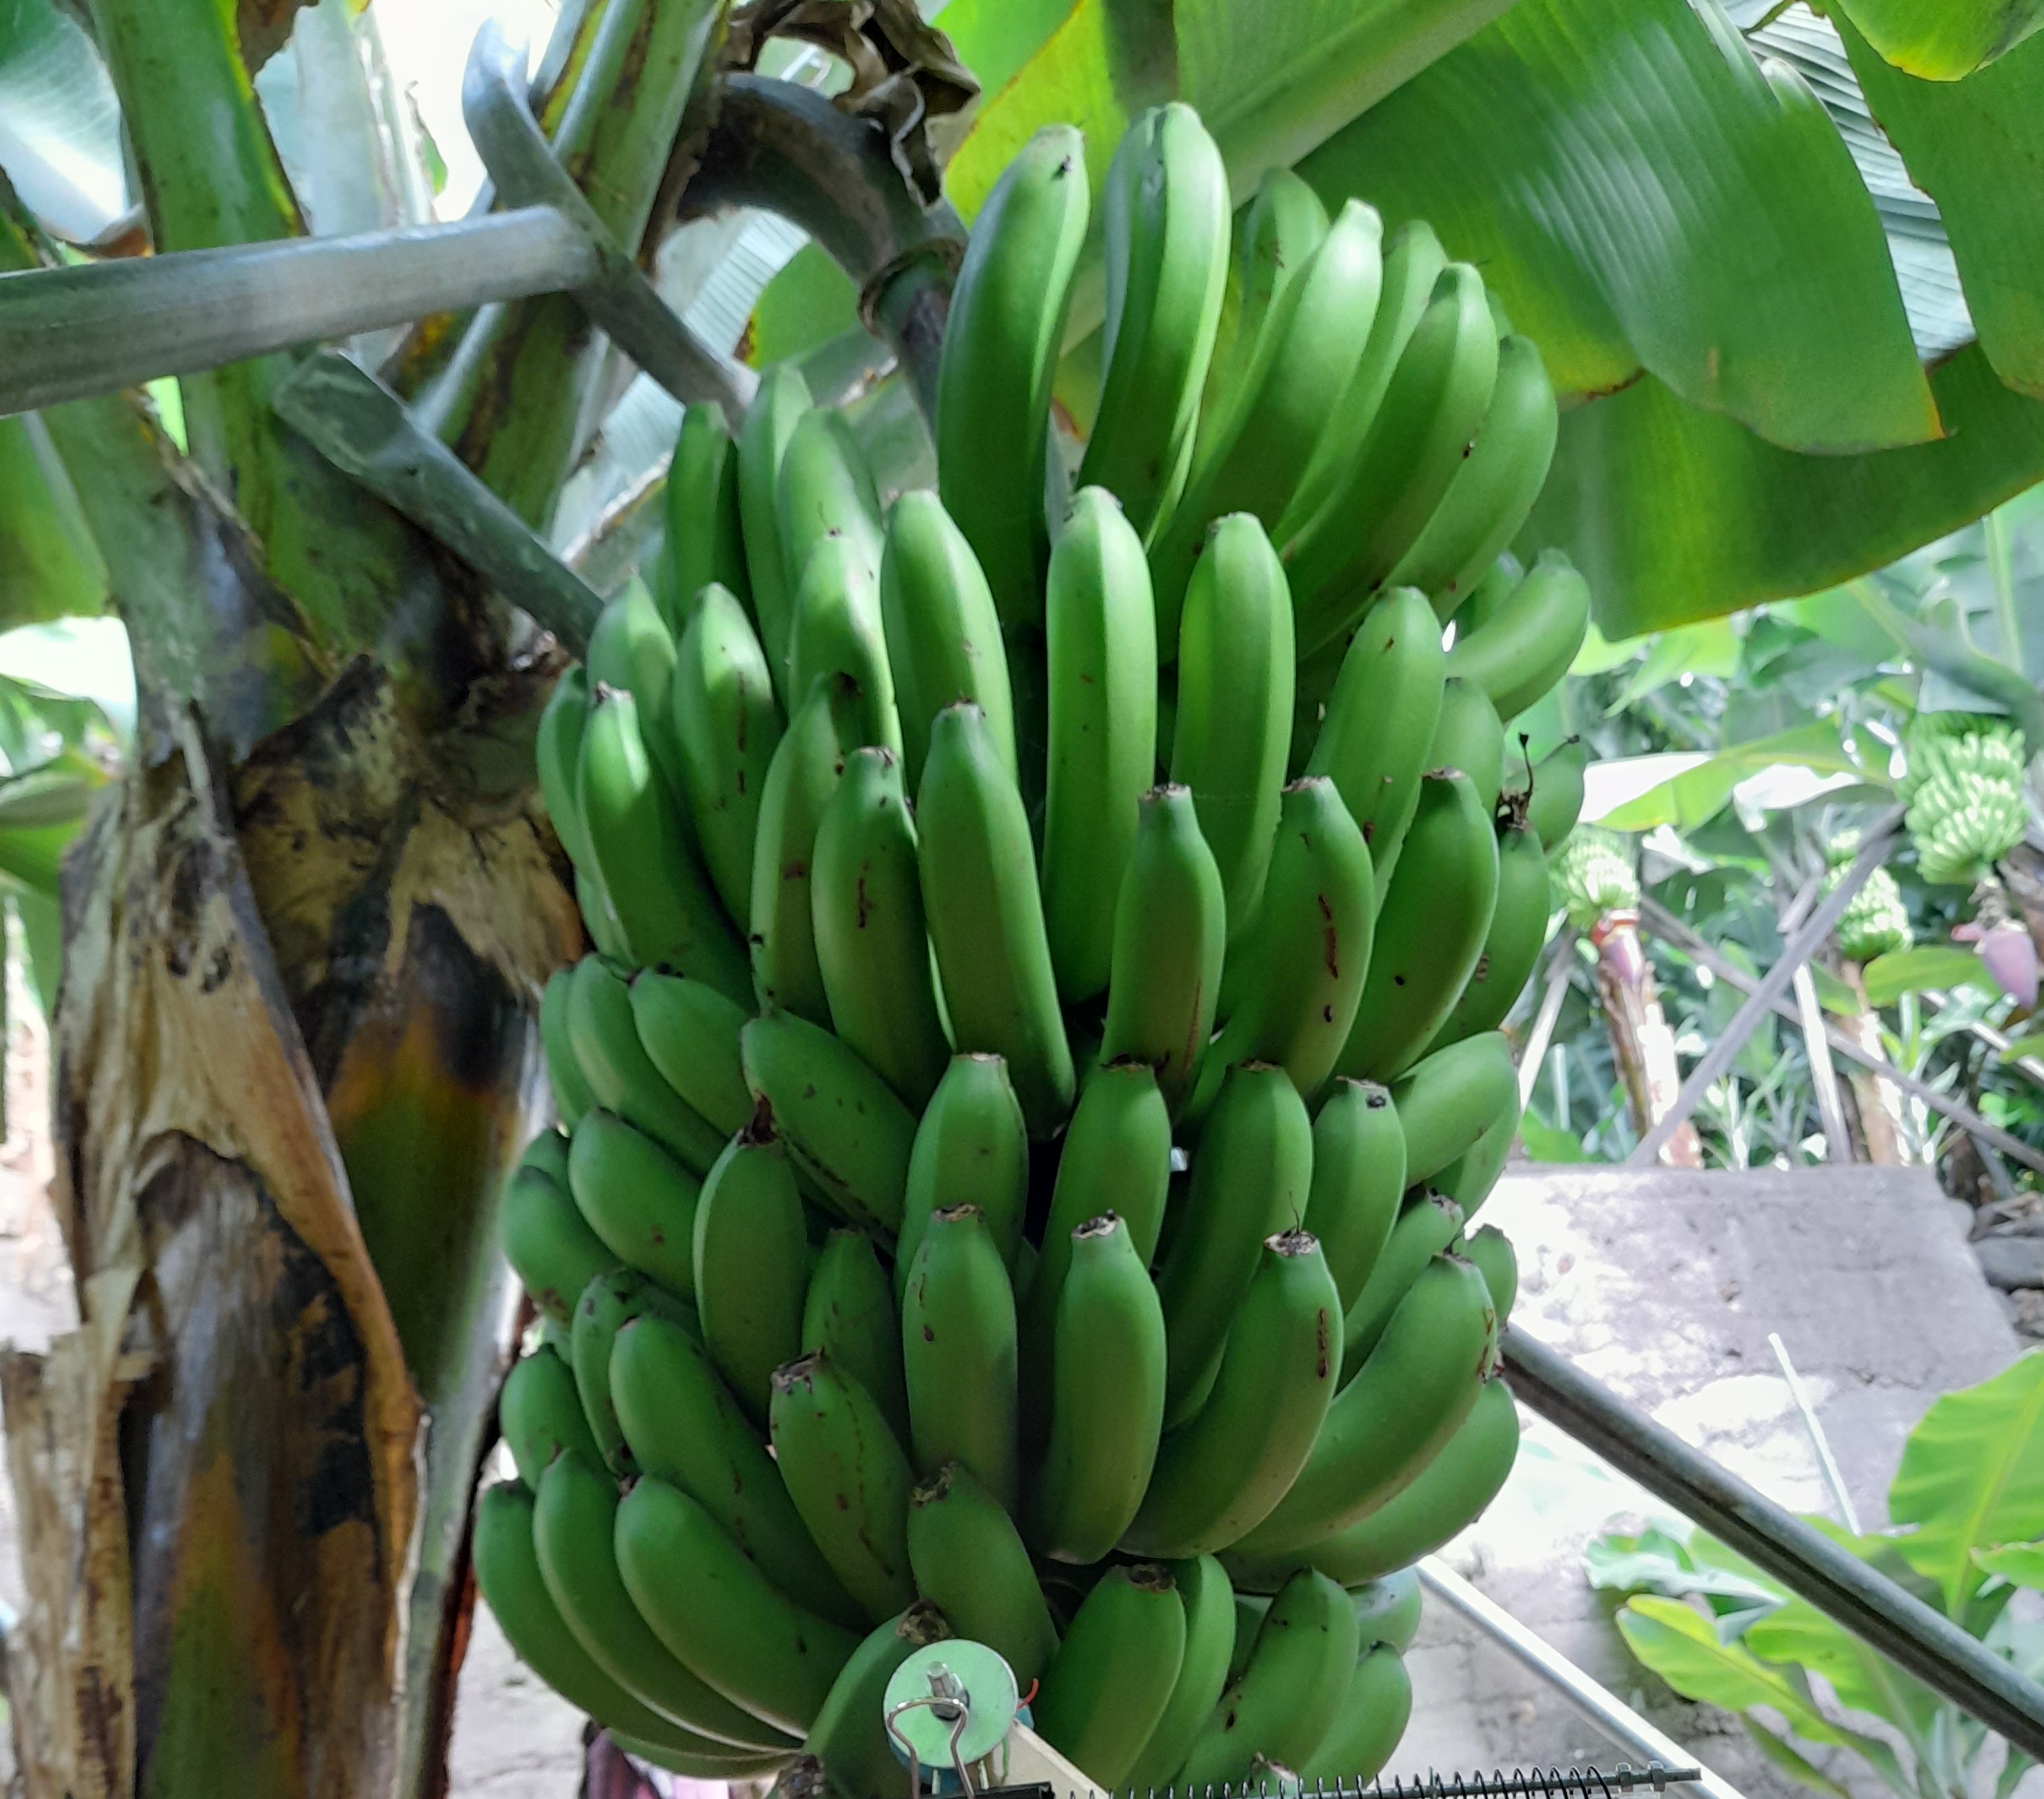
Label: Cut